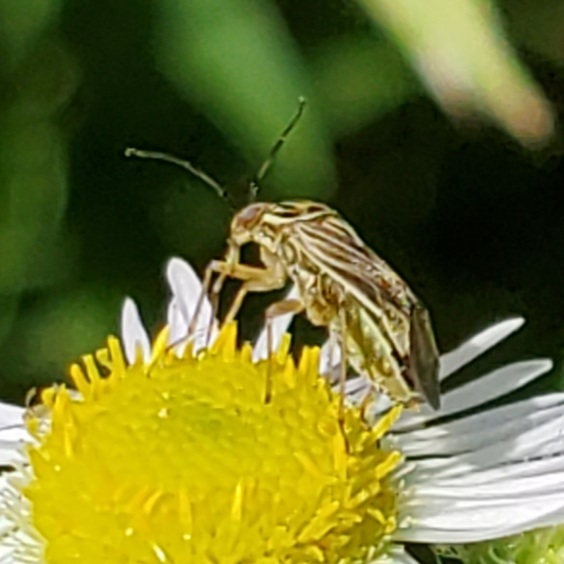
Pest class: lygus_bug